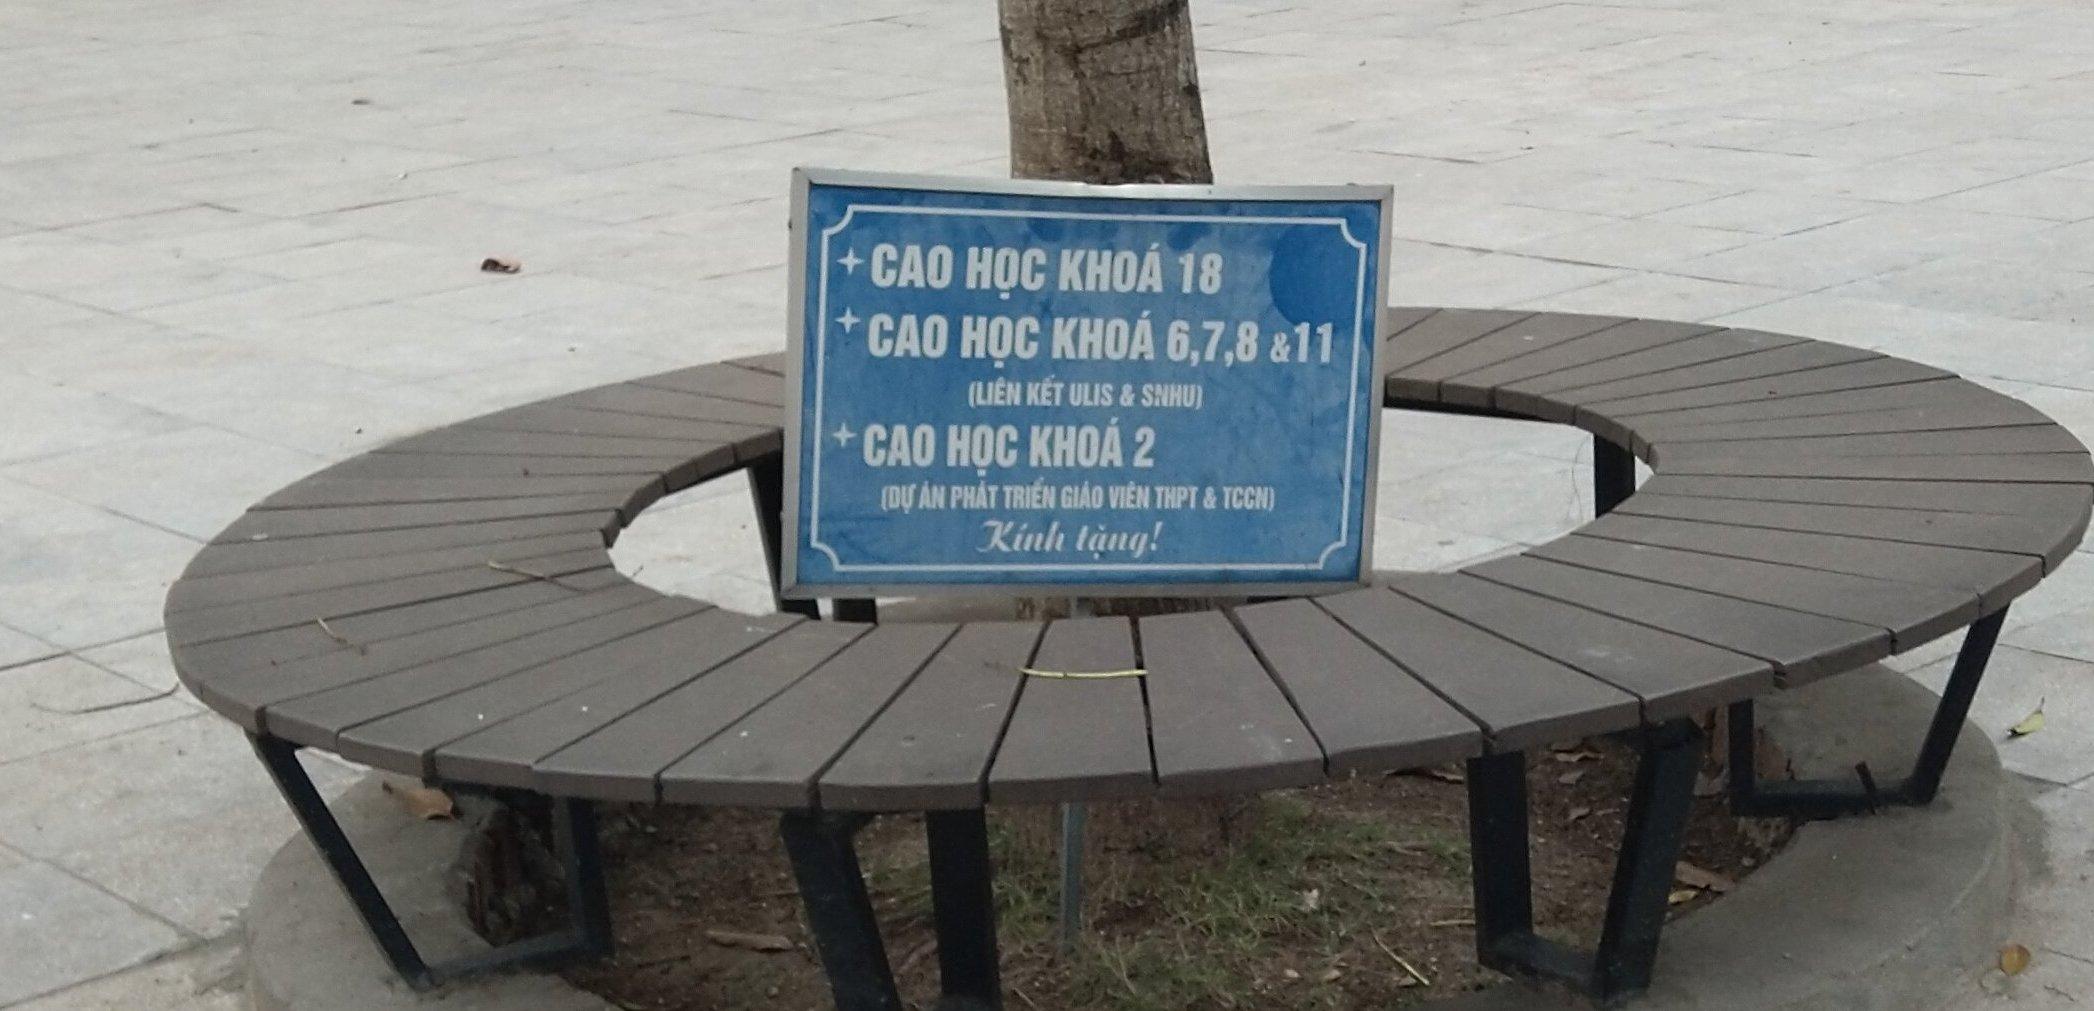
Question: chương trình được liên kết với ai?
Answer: liên kết ulis & snhu